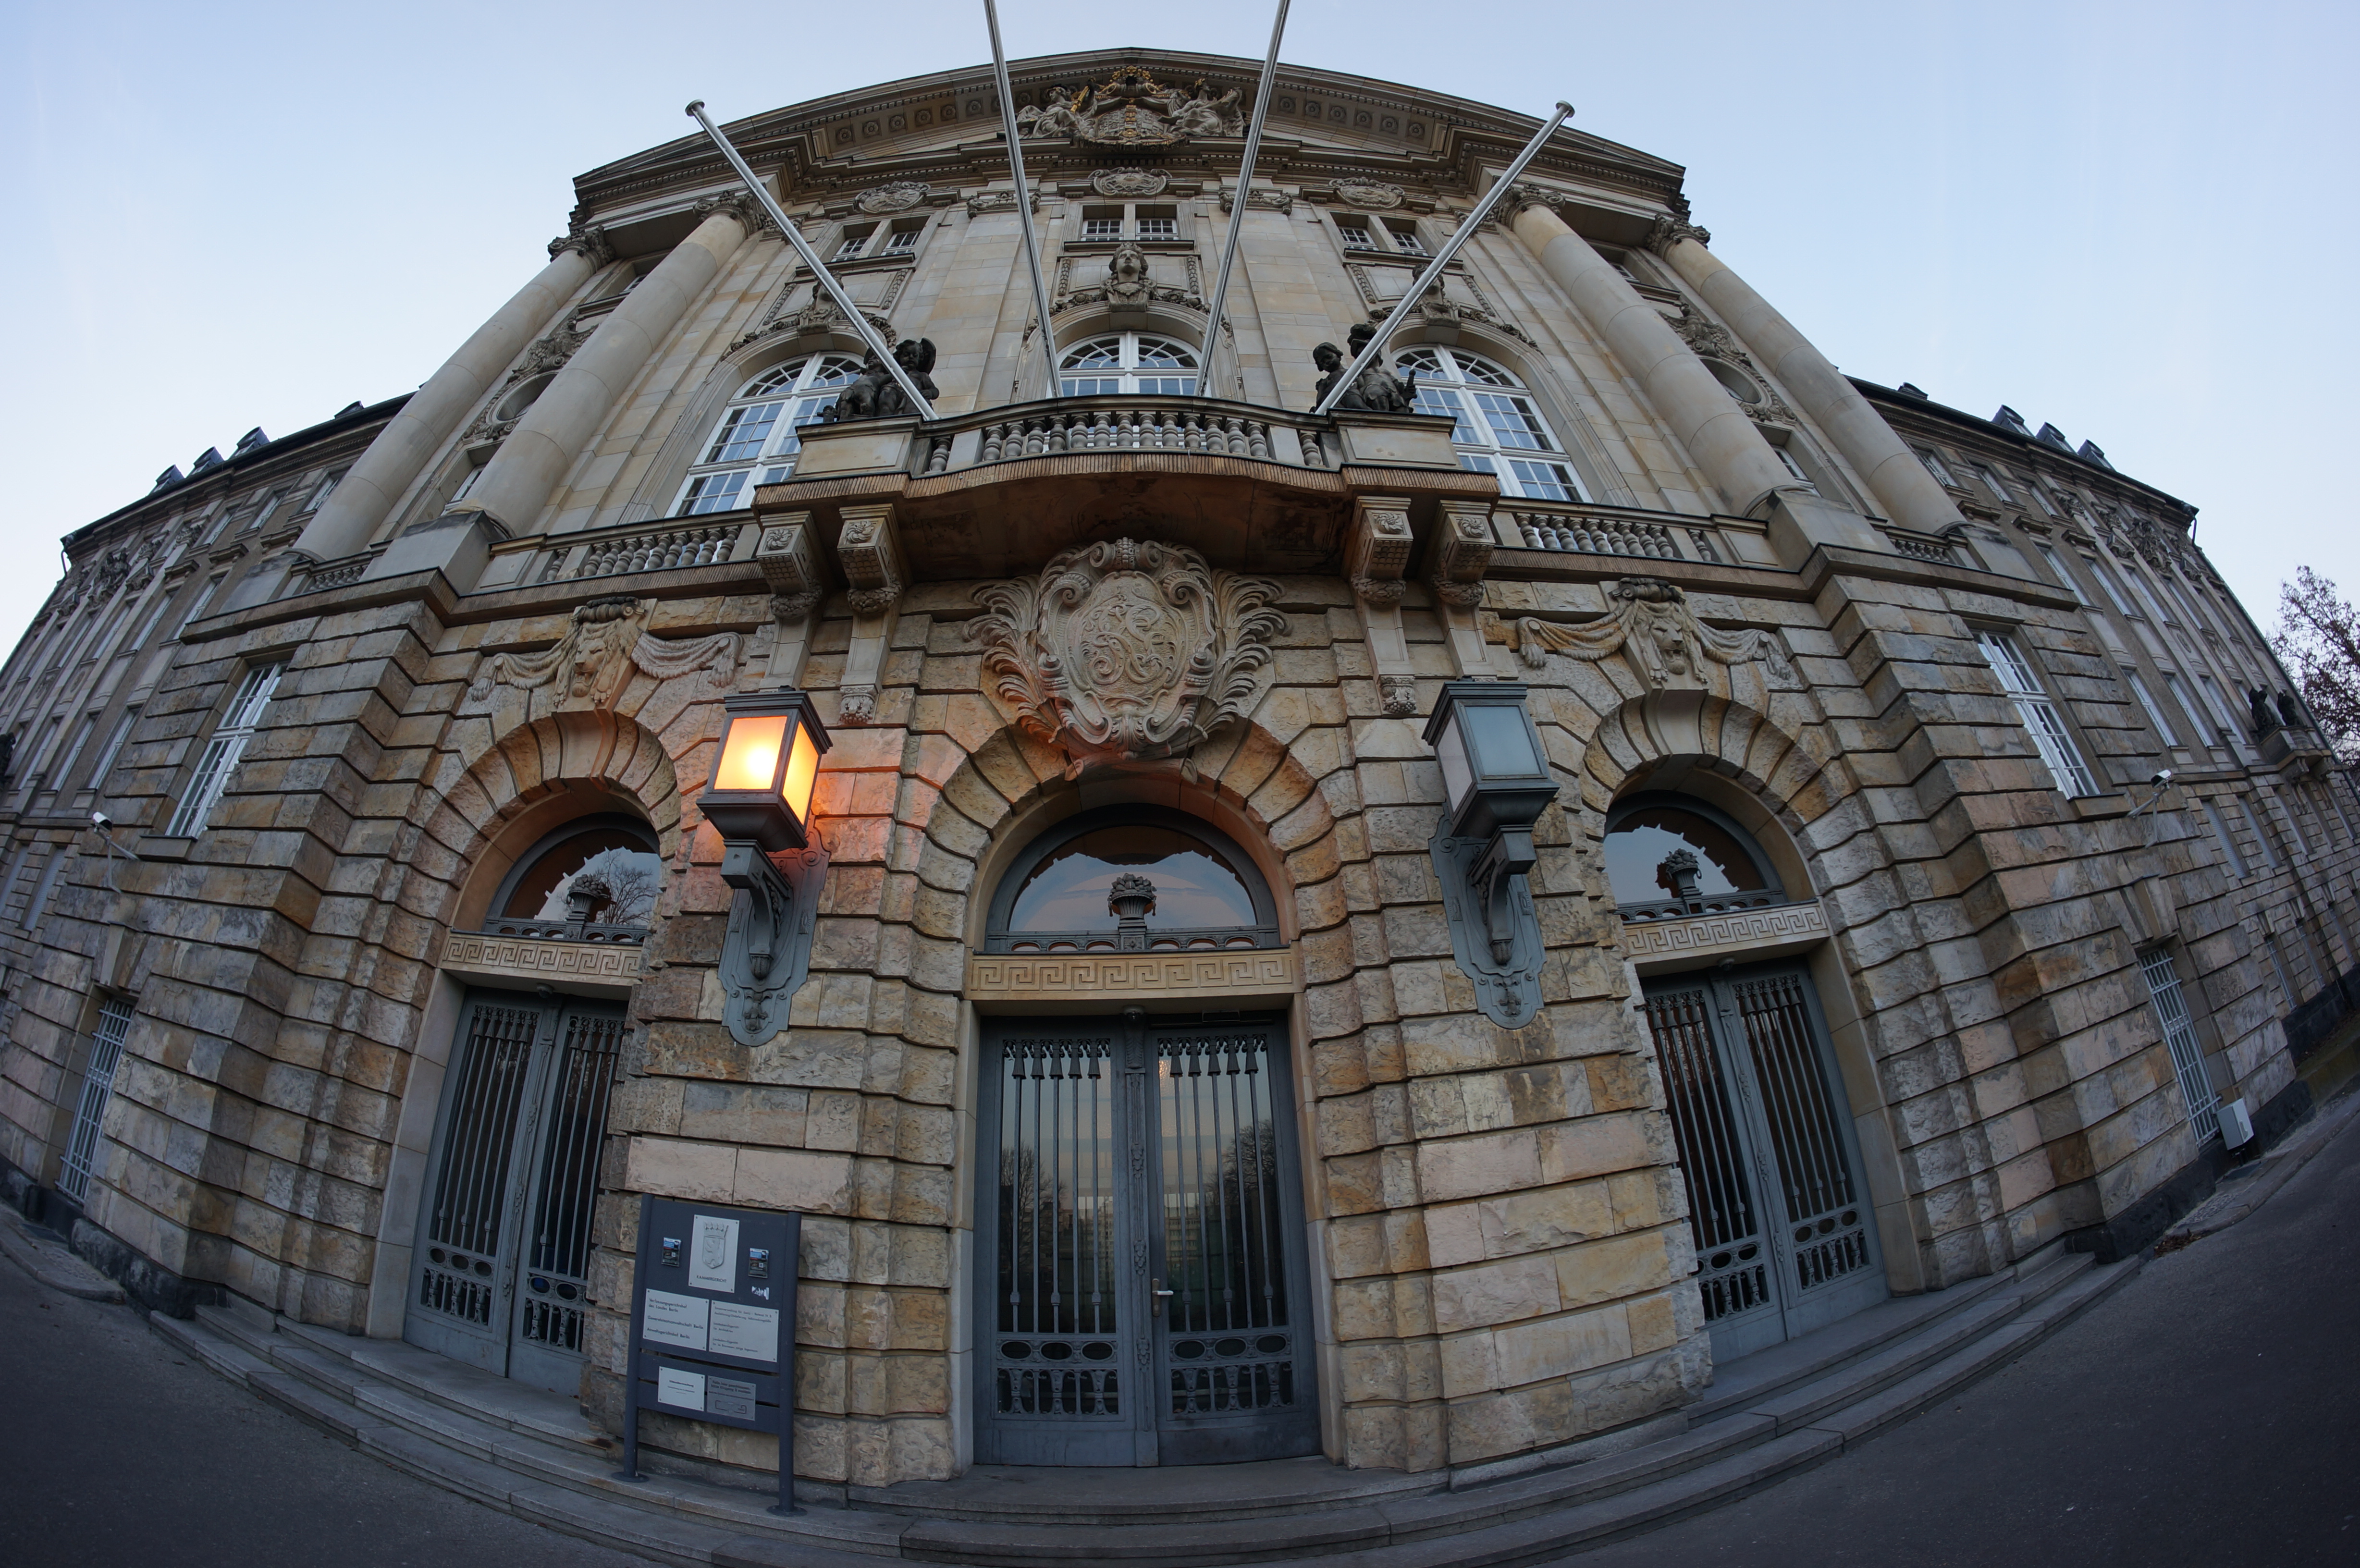
architecture, house, building, landmark, facade, church, cathedral, place of worship, baptistery, 2015, germany, deutschland, berlin, synagogue, walimex, samyang, sony, dome, nex, nex6, lenstagged, steffenzahn, walimex8mm, 8mm, ancient history